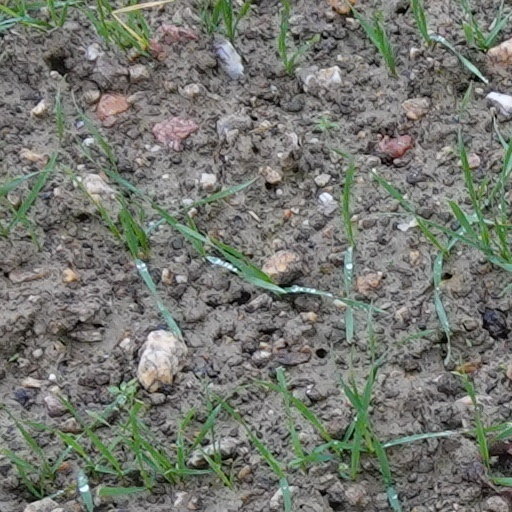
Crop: wheat